Sumilao

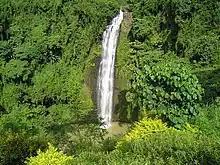
Alalum Falls

Health as a devolved function, the Municipal Government through the Local Health Board and the Municipal Health Office, has given priority on health related programs. Crude birth rates and crude death rates are maintained and improved through the implementation of programs and projects of health. The Municipal Health Office of Sumilao was renovated and a Philhealth station was constructed adjacent to it staffed by the personnel from the Provincial Government under the Provincial Indigency Health Program of Jose Ma. R. Zubiri Jr. The Municipal Health Office is staffed by the designated Officer-in-Charge who is at the same time its medical technologist, including other personnel like the DOH representative, public health nurse, rural sanitary inspector and midwives with the Barangay Health Workers and trained hilots as extension workers. The functions of the OIC of the said office are only focused on signing Daily Time Records, payrolls, communication representing head of office and other administrative functions but not on signing death certificates, medico legal and all claims which are referred to the Provincial Health Office in Malaybalay City.